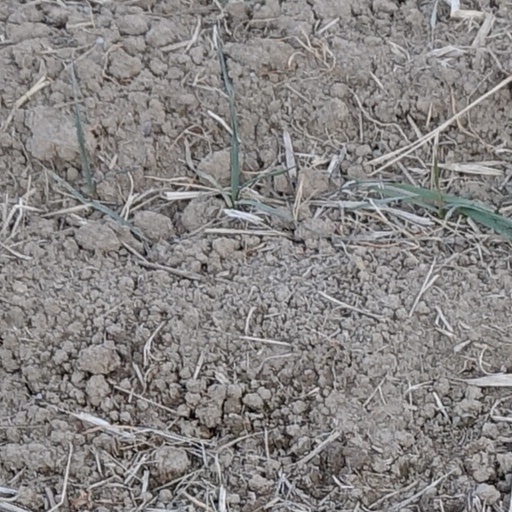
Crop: wheat